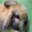
Label: rabbit